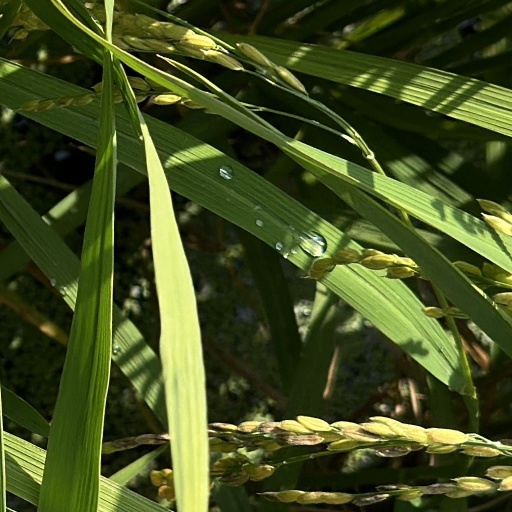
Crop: rice